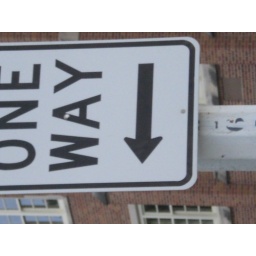
you can use road signs for various activities around the classroom.